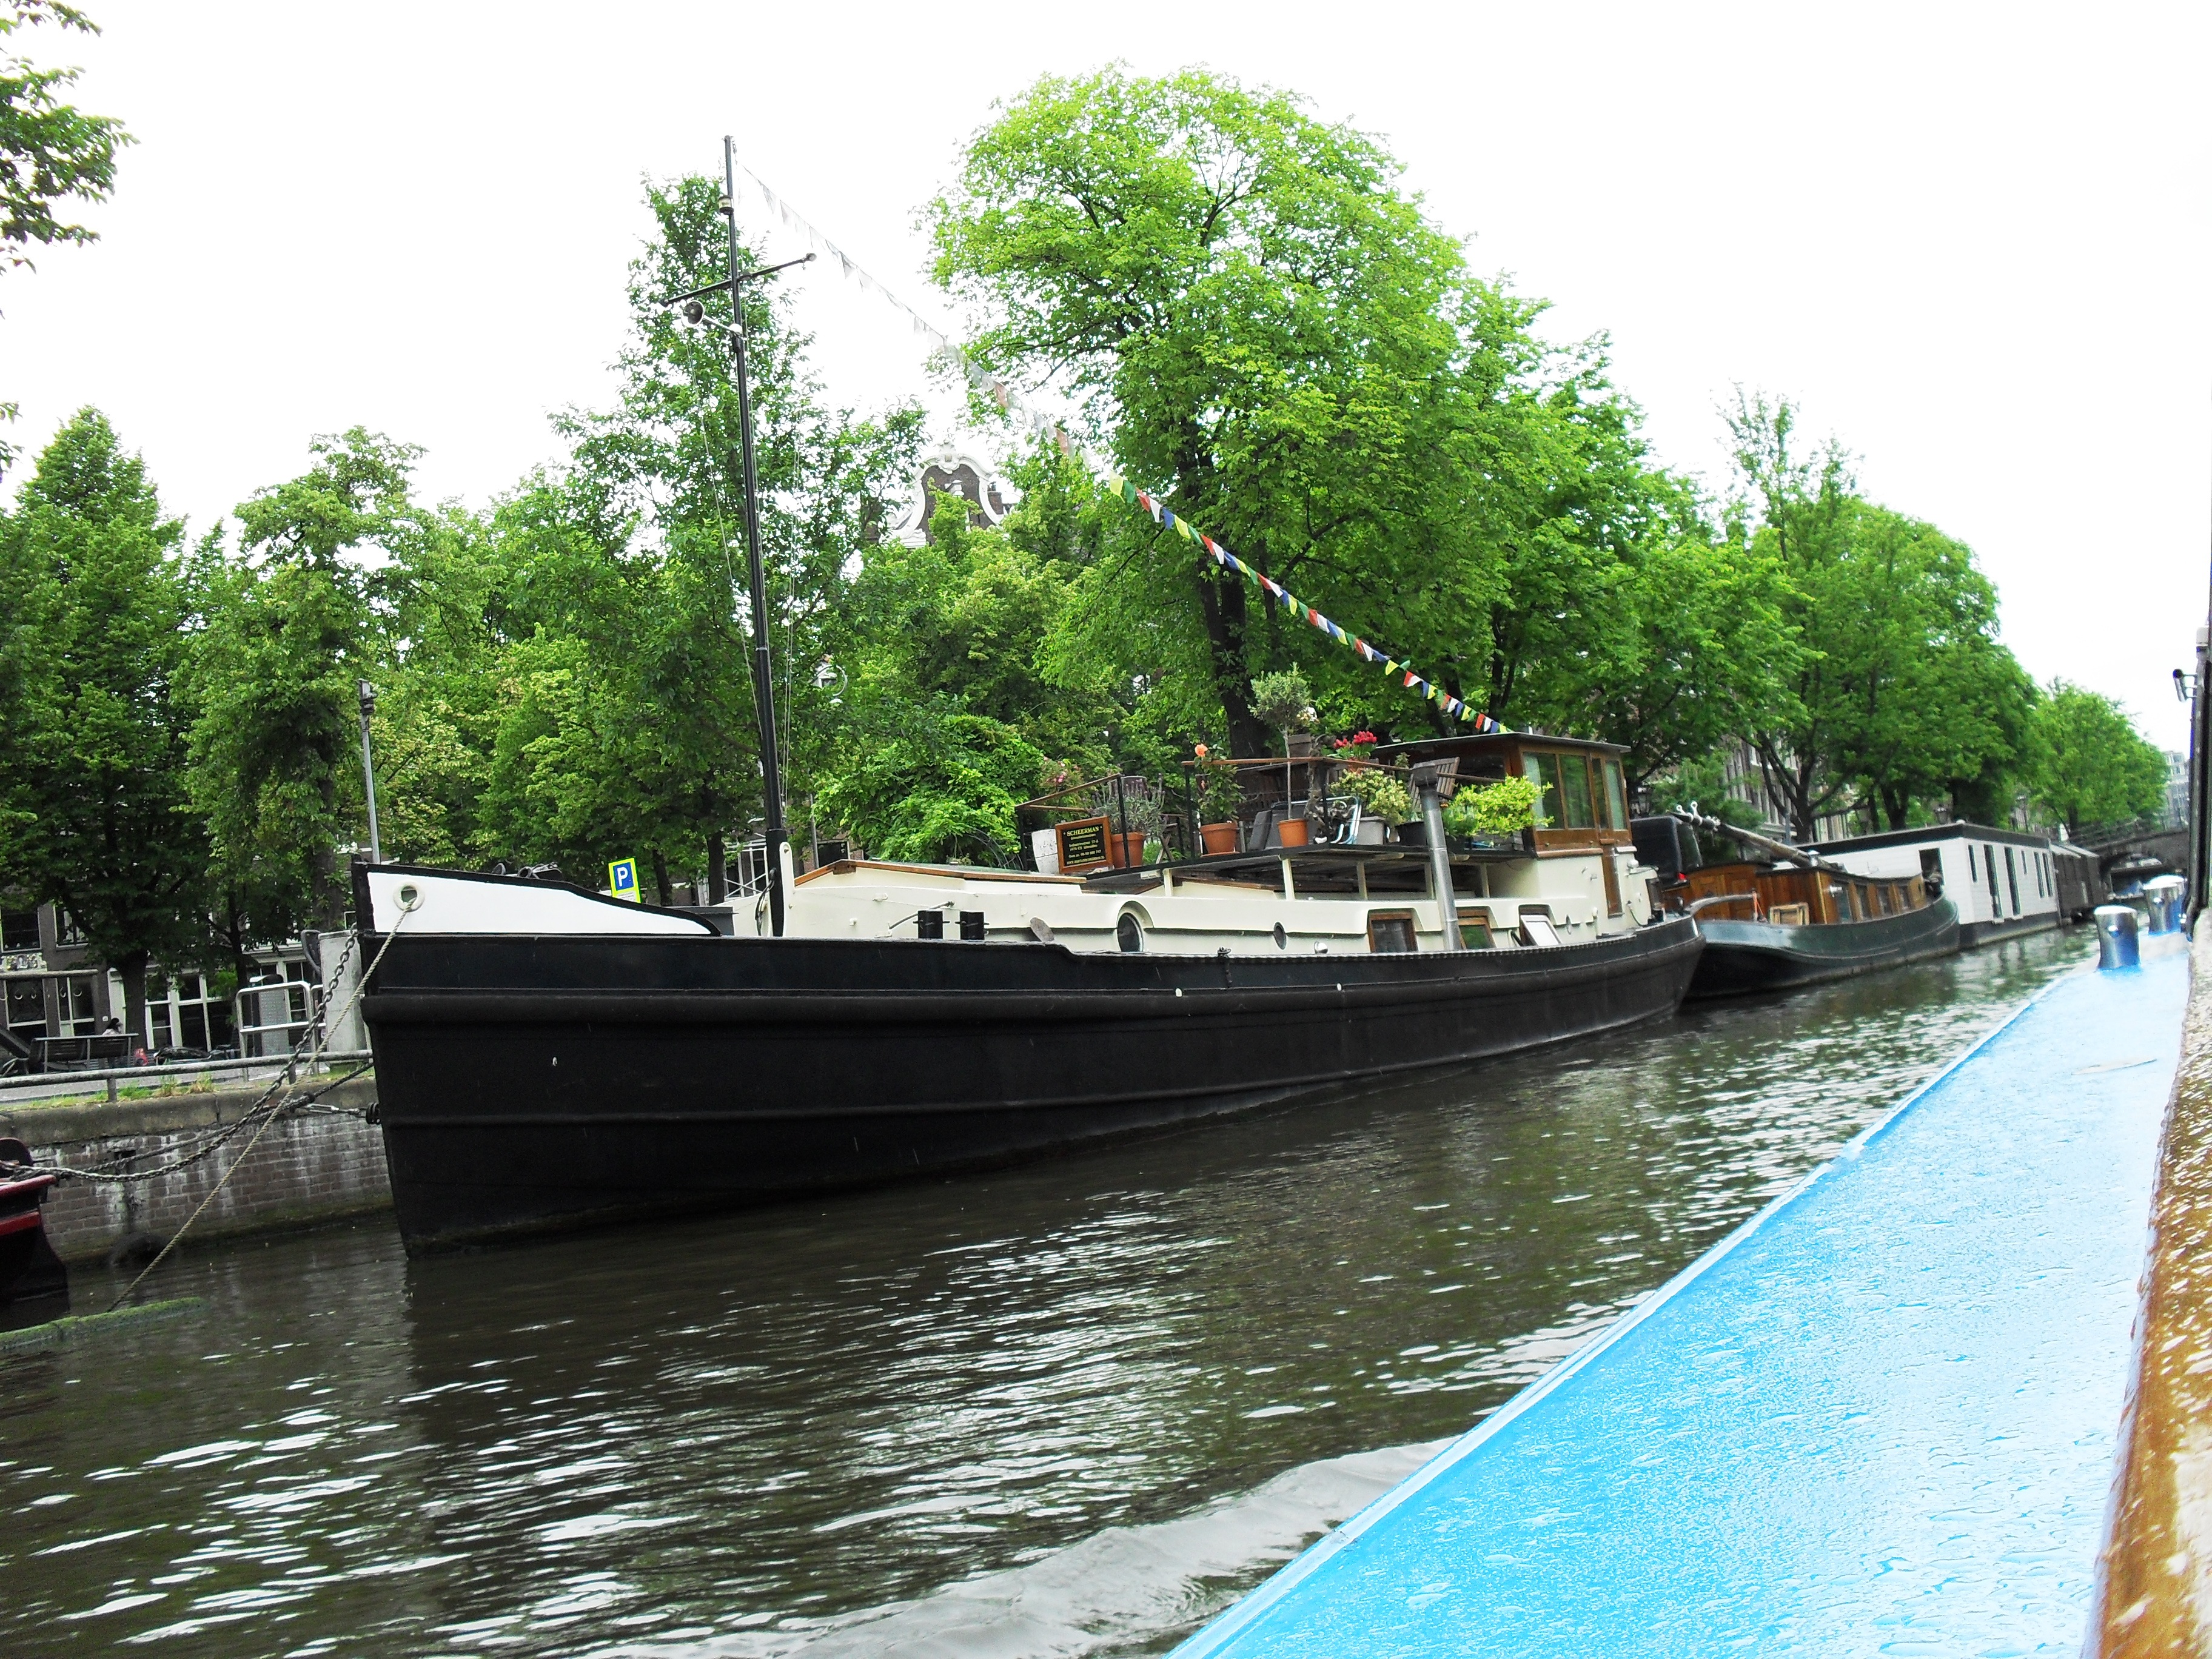
boat, bridge, river, canal, ship, vehicle, waterway, holland, amsterdam, boating, channel, watercraft, landform